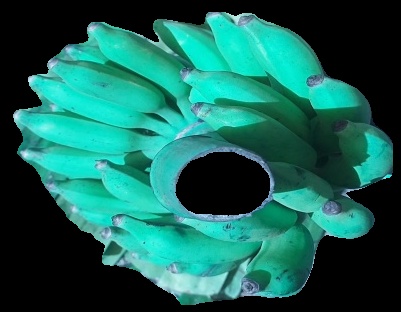
Variety: elakki-bale
Grade: grade3